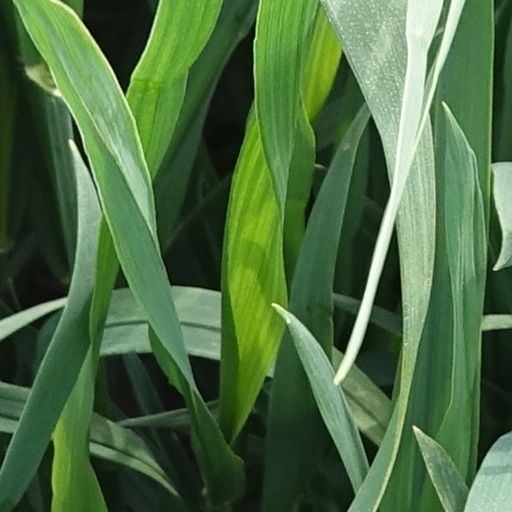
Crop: wheat